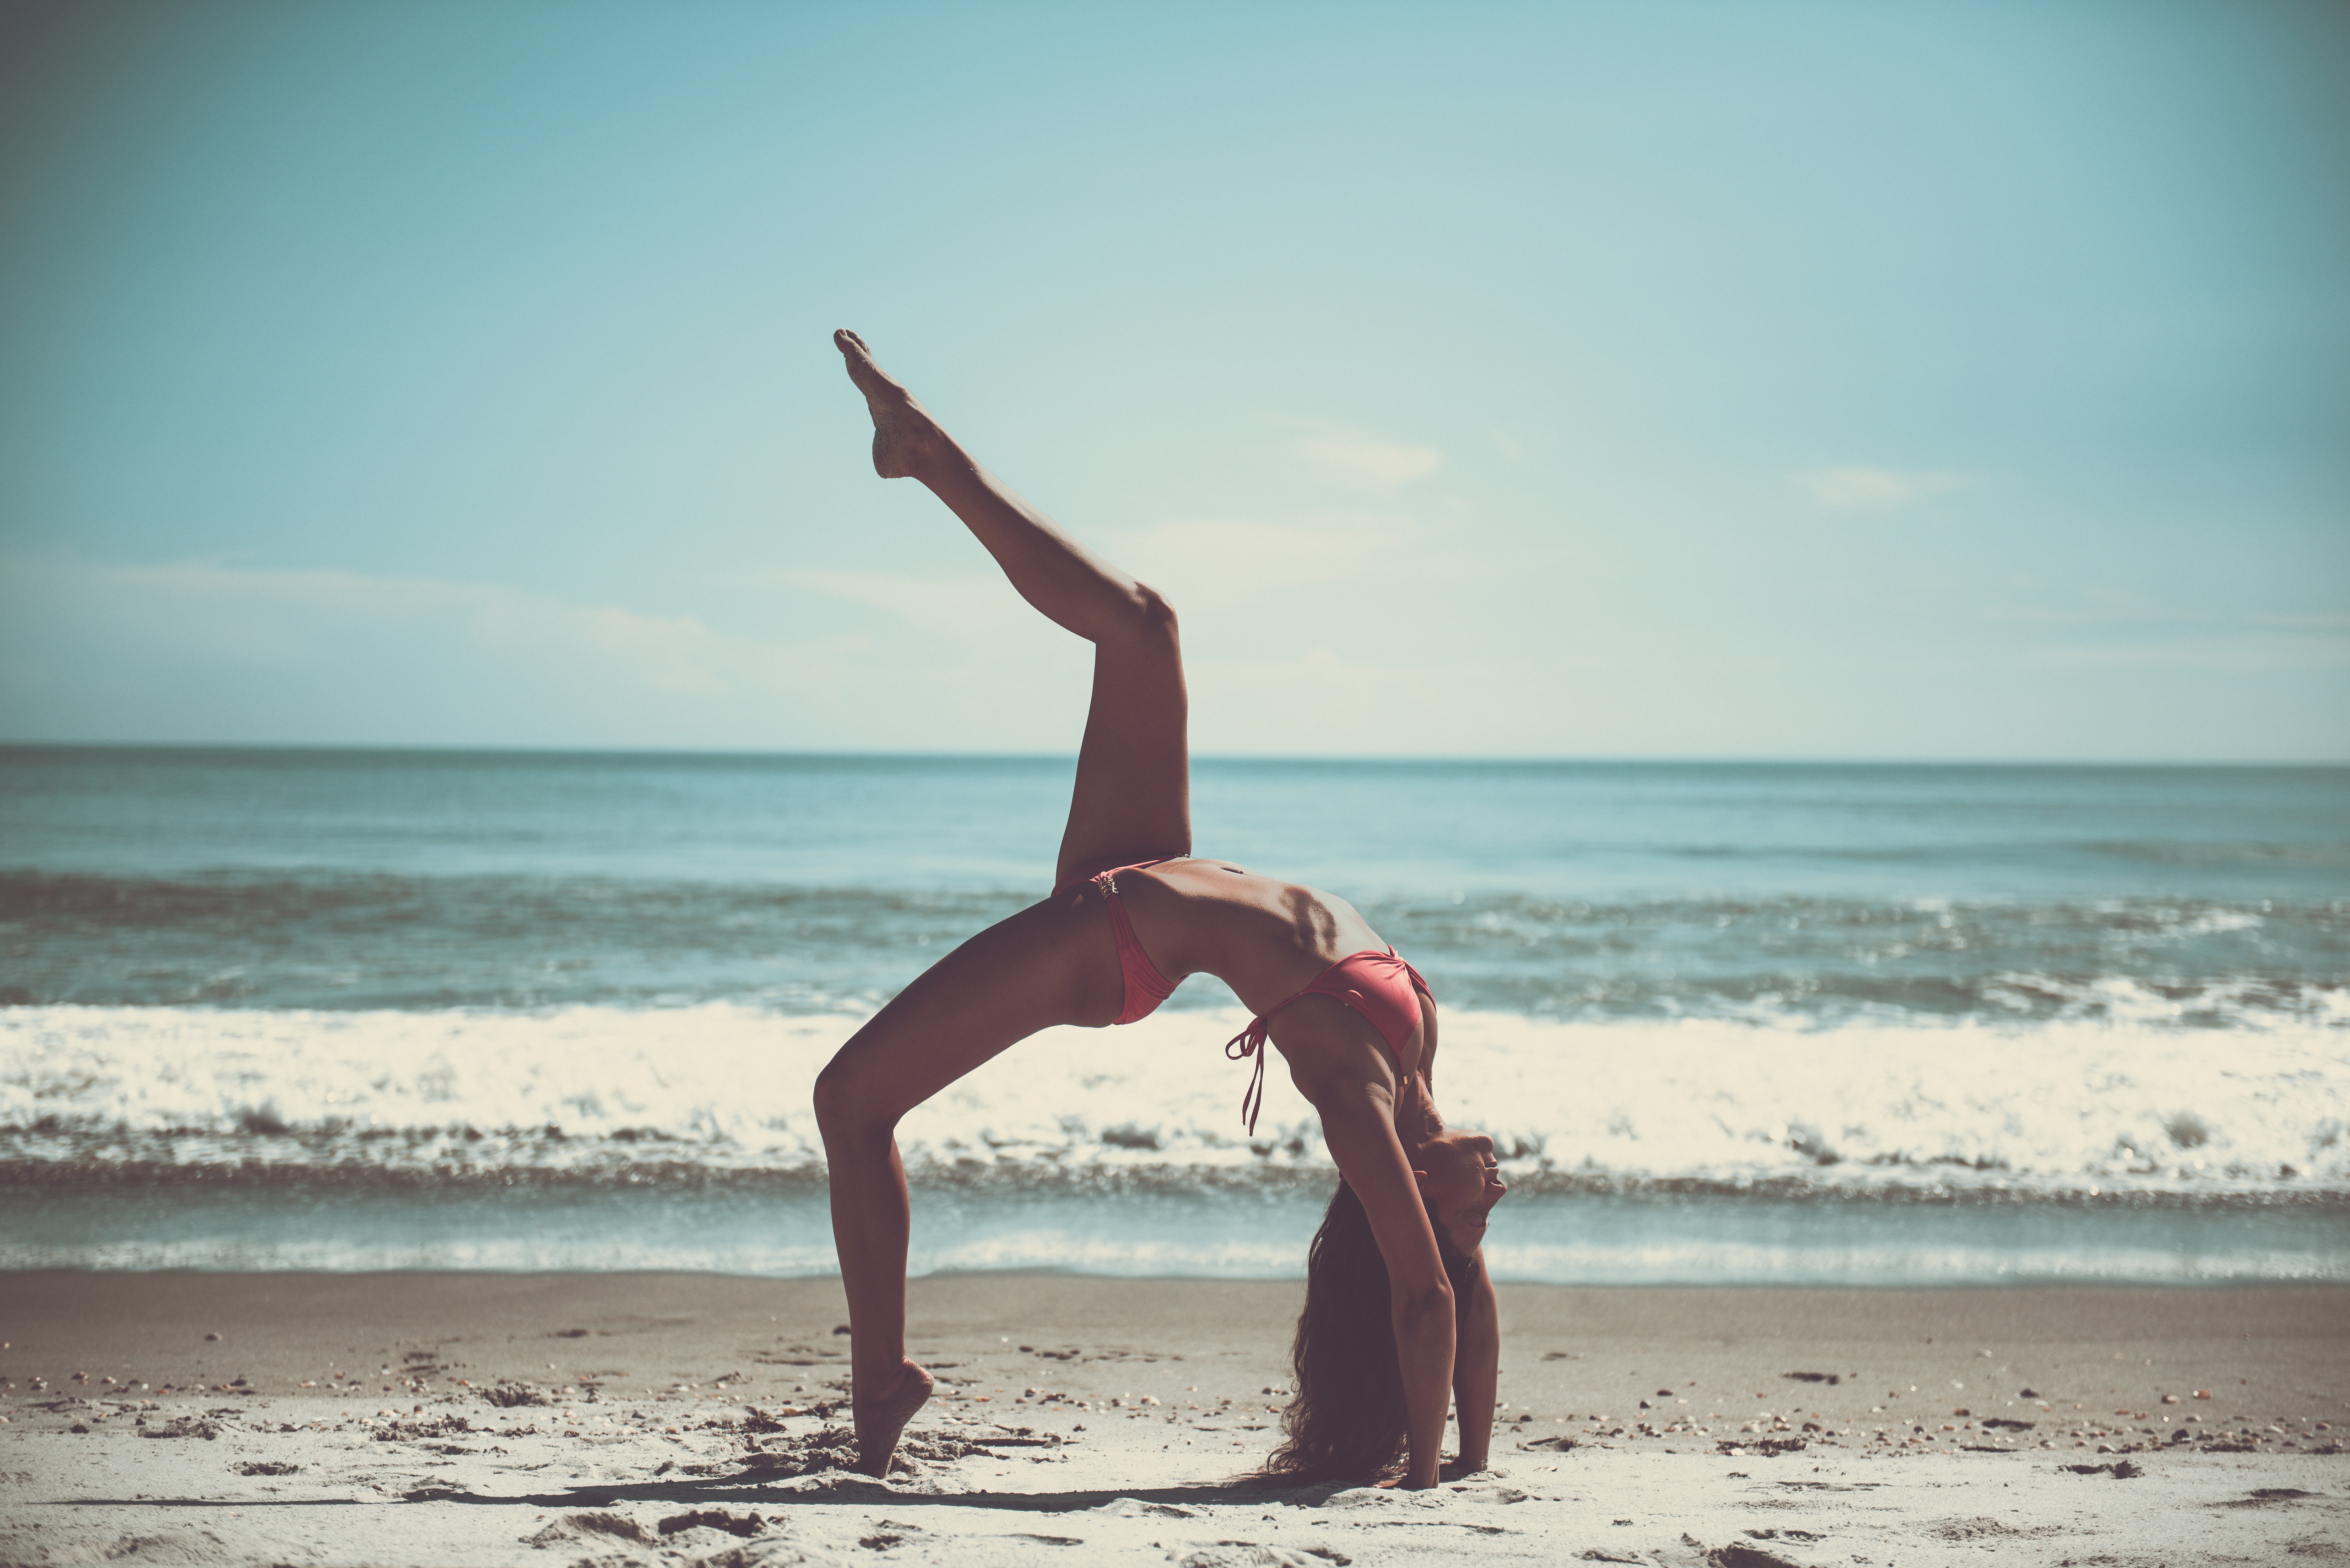
hand, beach, sea, water, sand, ocean, woman, leg, tropical, sitting, seashore, relaxation, sports, yoga, martial arts, combat sport, human positions, physical fitness, contact sport, striking combat sports